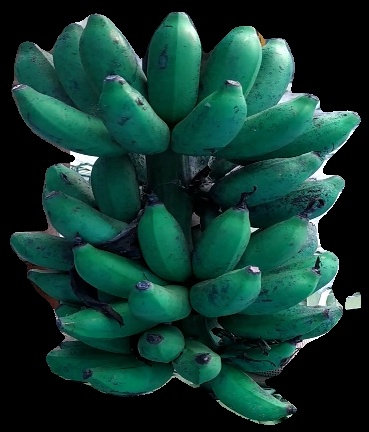
Variety: rasbale
Grade: grade3